Civilité

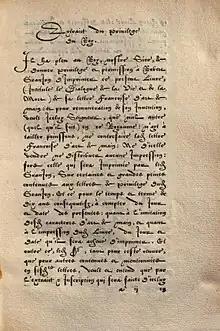
Civilité type in "Dialogue de la vie et de la mort", printed and published by Granjon

Civilité type is a typeface introduced in 1557 by the French punchcutter Robert Granjon. These characters imitate French cursiva letters of the Renaissance, specifically a formal style of secretary hand.